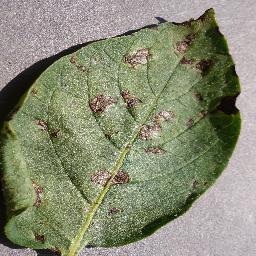
Label: Potato___Early_blight